Saint-Tite

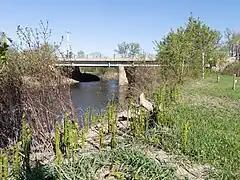
Envies River, Reinforced concrete girder bridge P-03956, on Le Bourdais Steet, (Route 153)

Highway 153 connects Saint-Tite to Shawinigan and Lac-aux-Sables, and Highway 159 to Saint-Roch-de-Mékinac and Sainte-Anne-de-la-Pérade. Saint-Tite is also served by the Via Rail Canada passenger train service, the Saint-Tite station (station platform) is at 310 Marchildon Street.